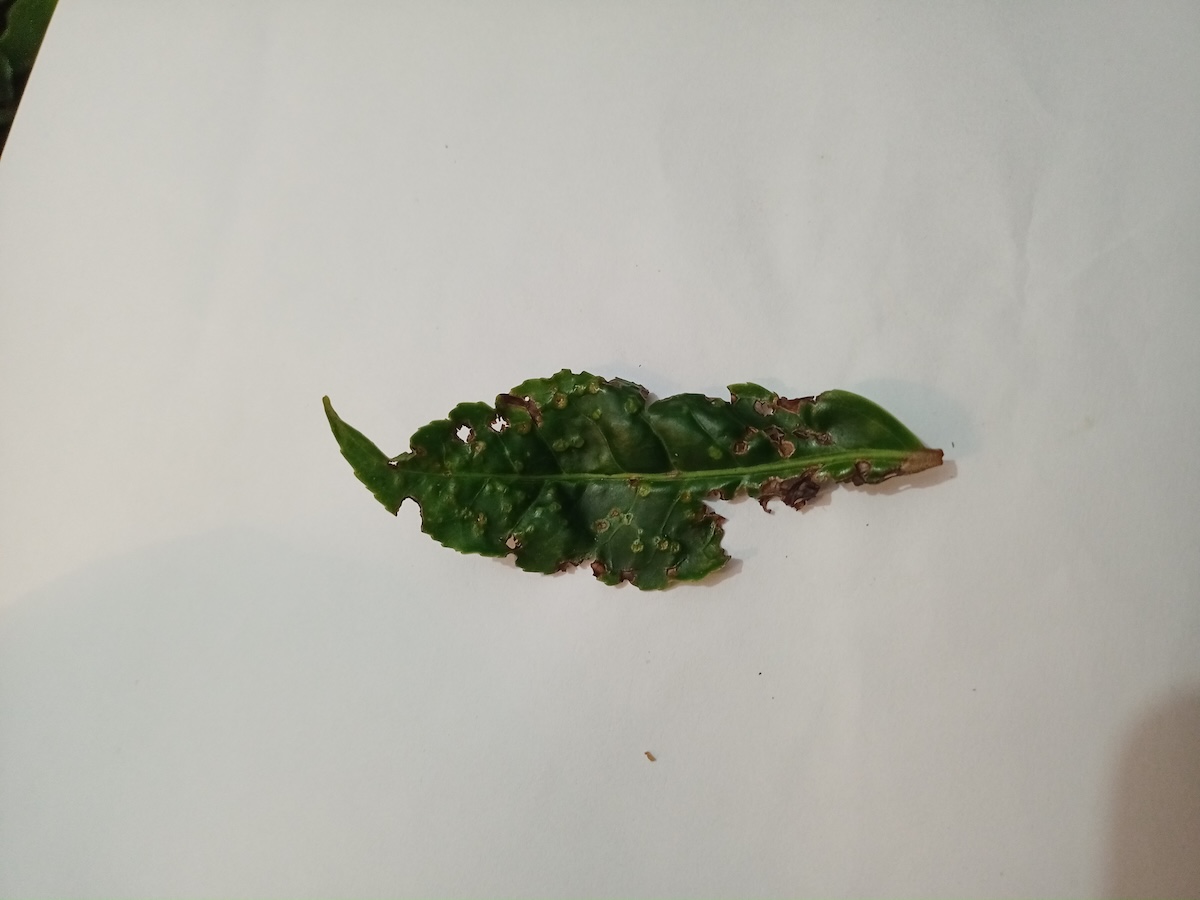
Label: Green mirid bug